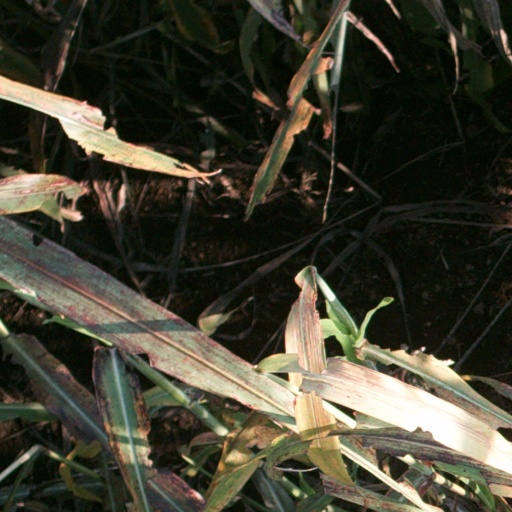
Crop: sorghum